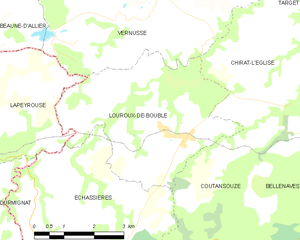
Carte des communes françaises: Louroux-de-Bouble